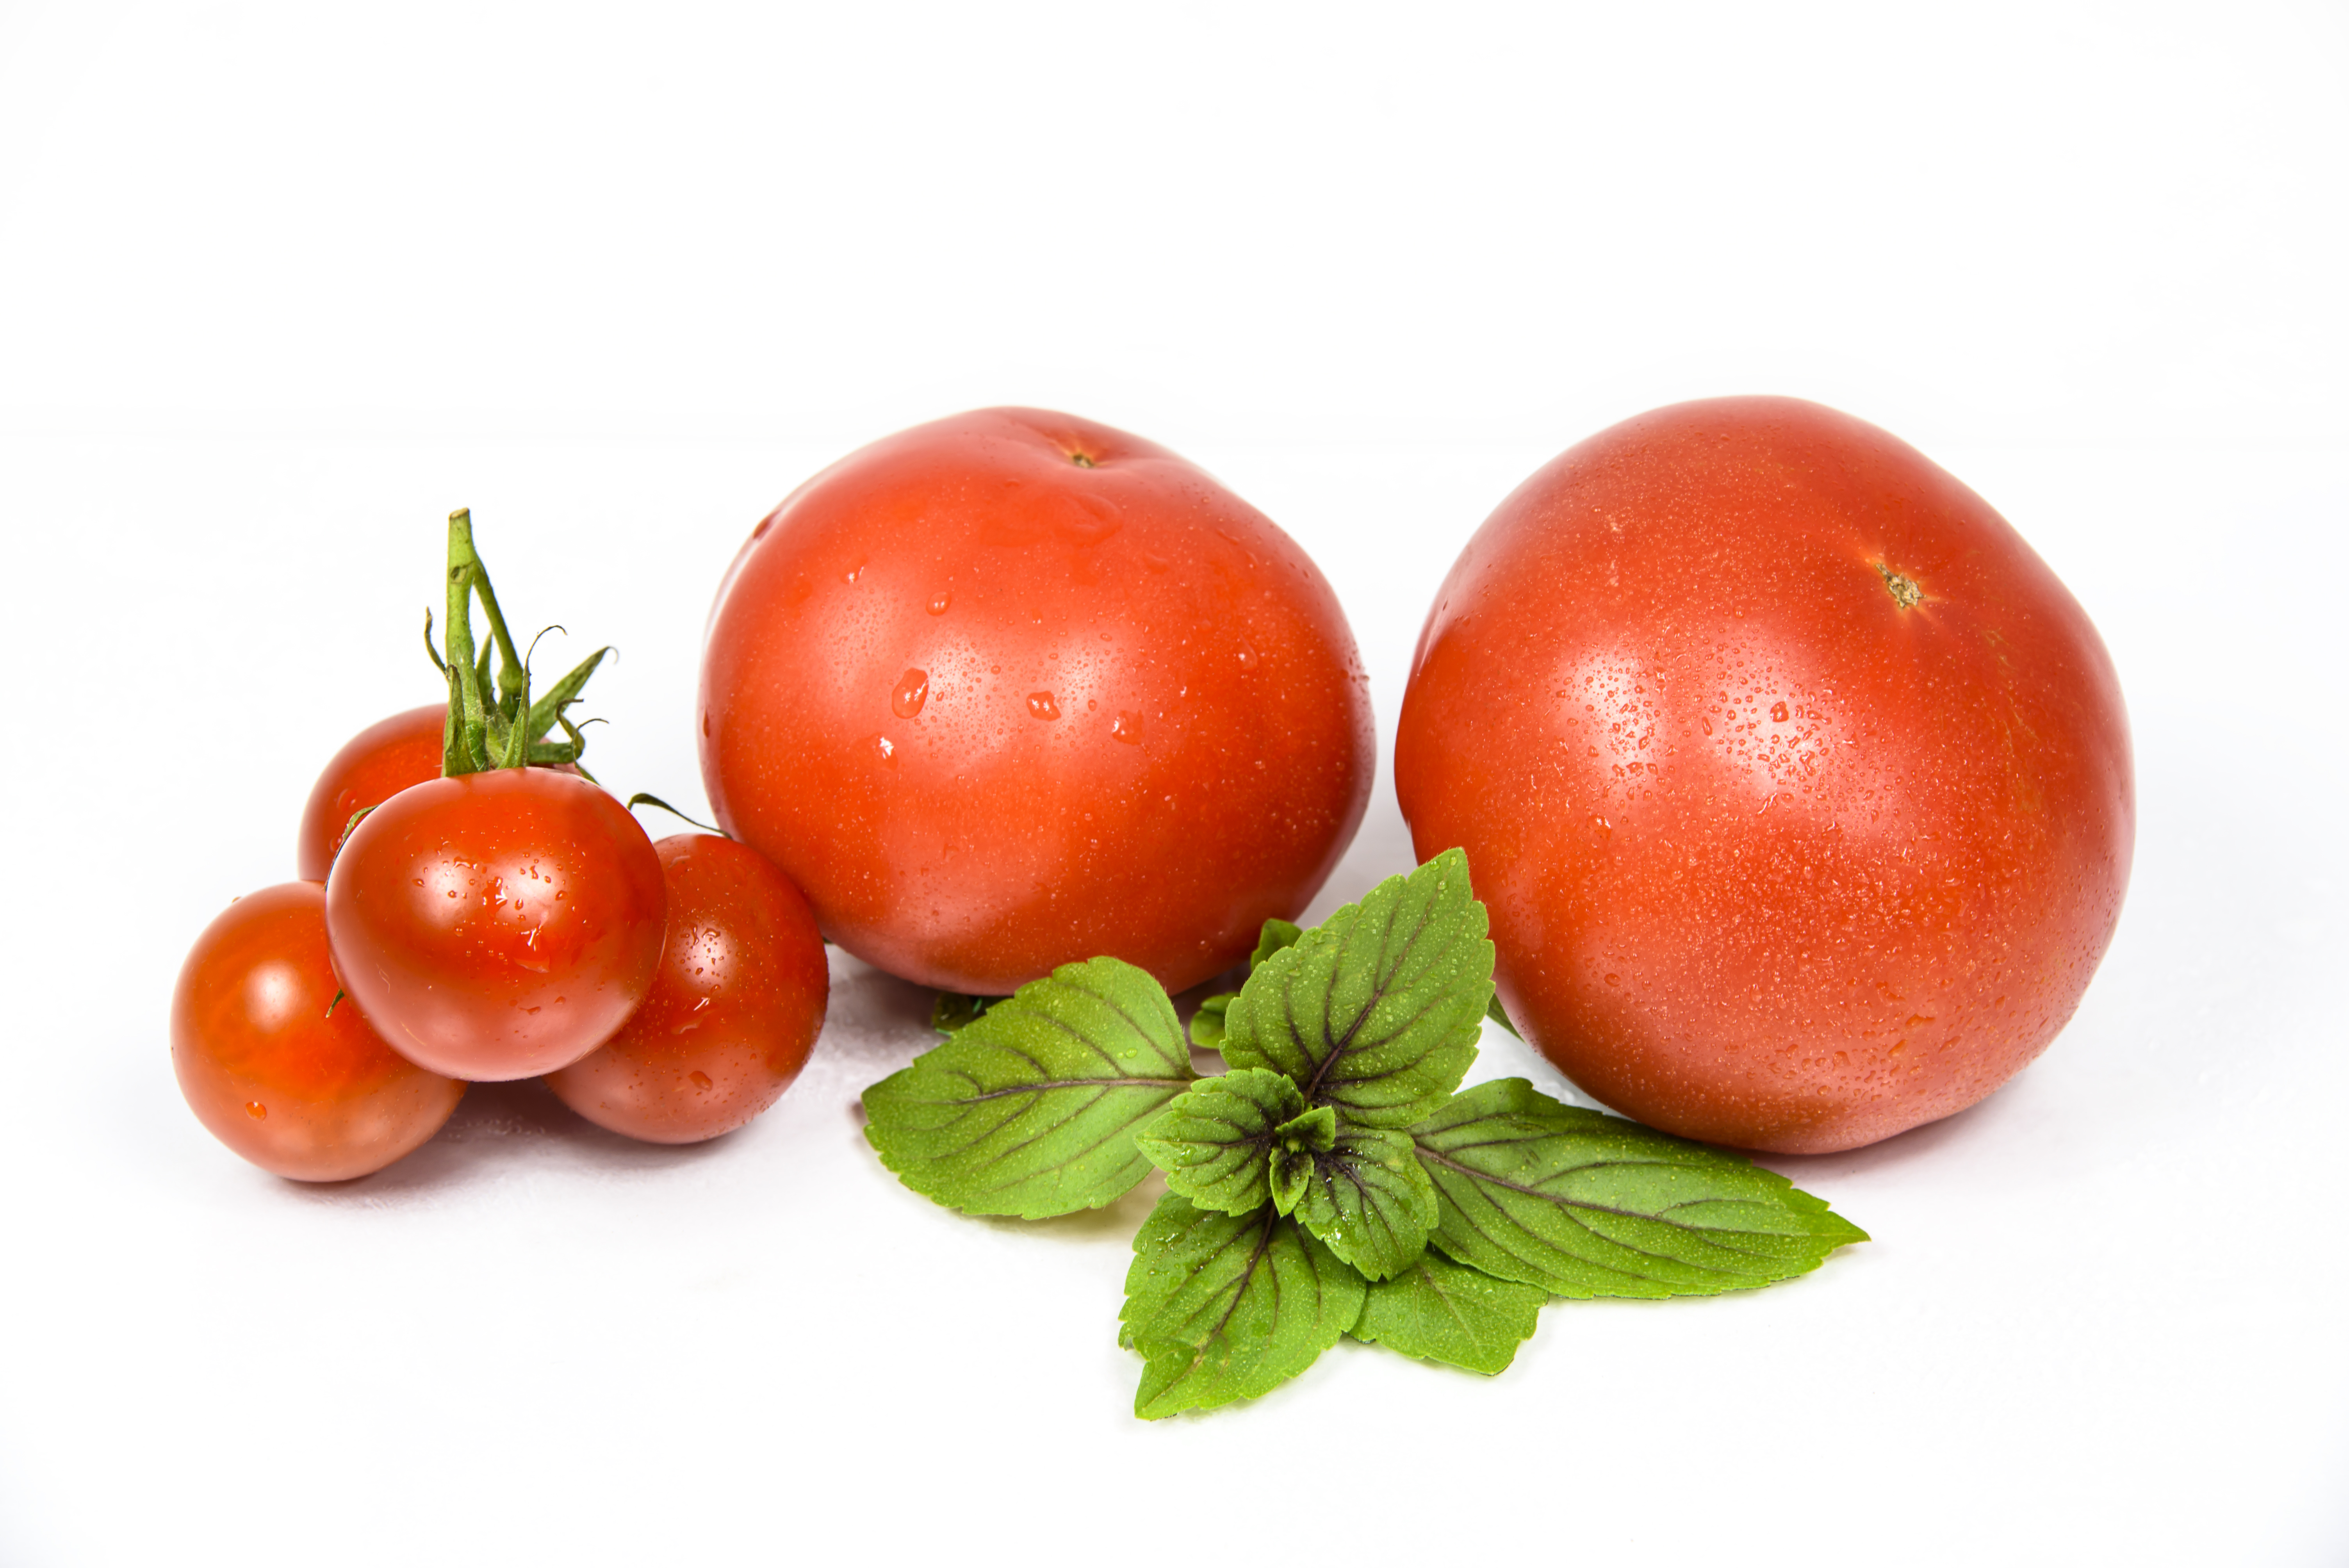
plant, fruit, wet, food, produce, vegetable, fresh, tomato, leaves, vegetables, tomatoes, fruits, flowering plant, land plant, potato and tomato genus